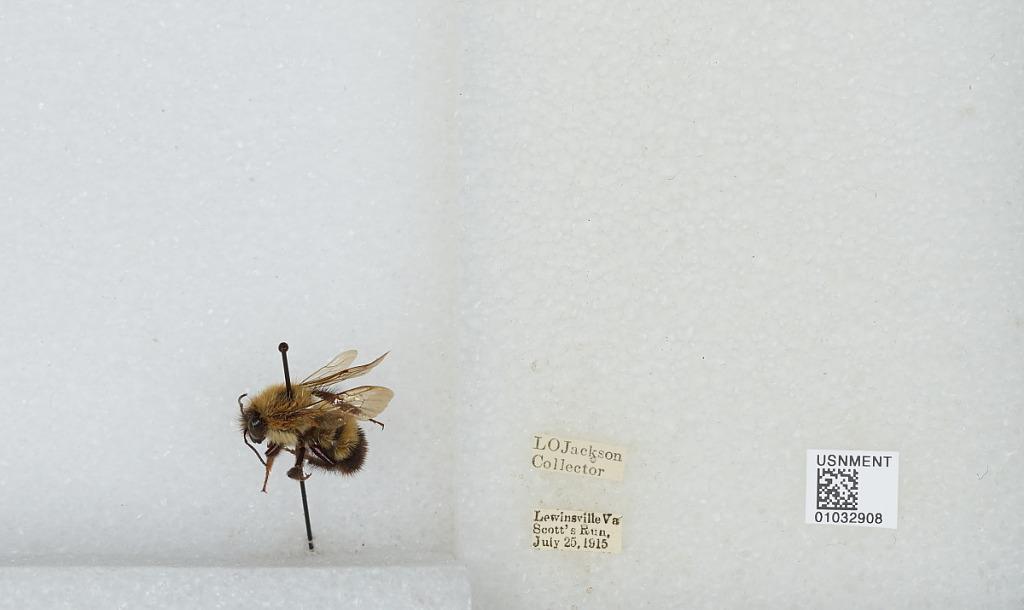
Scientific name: Bombus (Pyrobombus) vagans vagans Smith
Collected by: L. Jackson
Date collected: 1915-7-25
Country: United States
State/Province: Virginia
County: Fairfax
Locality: Lewinsville, Scott's Run
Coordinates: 38.9364, -77.2072